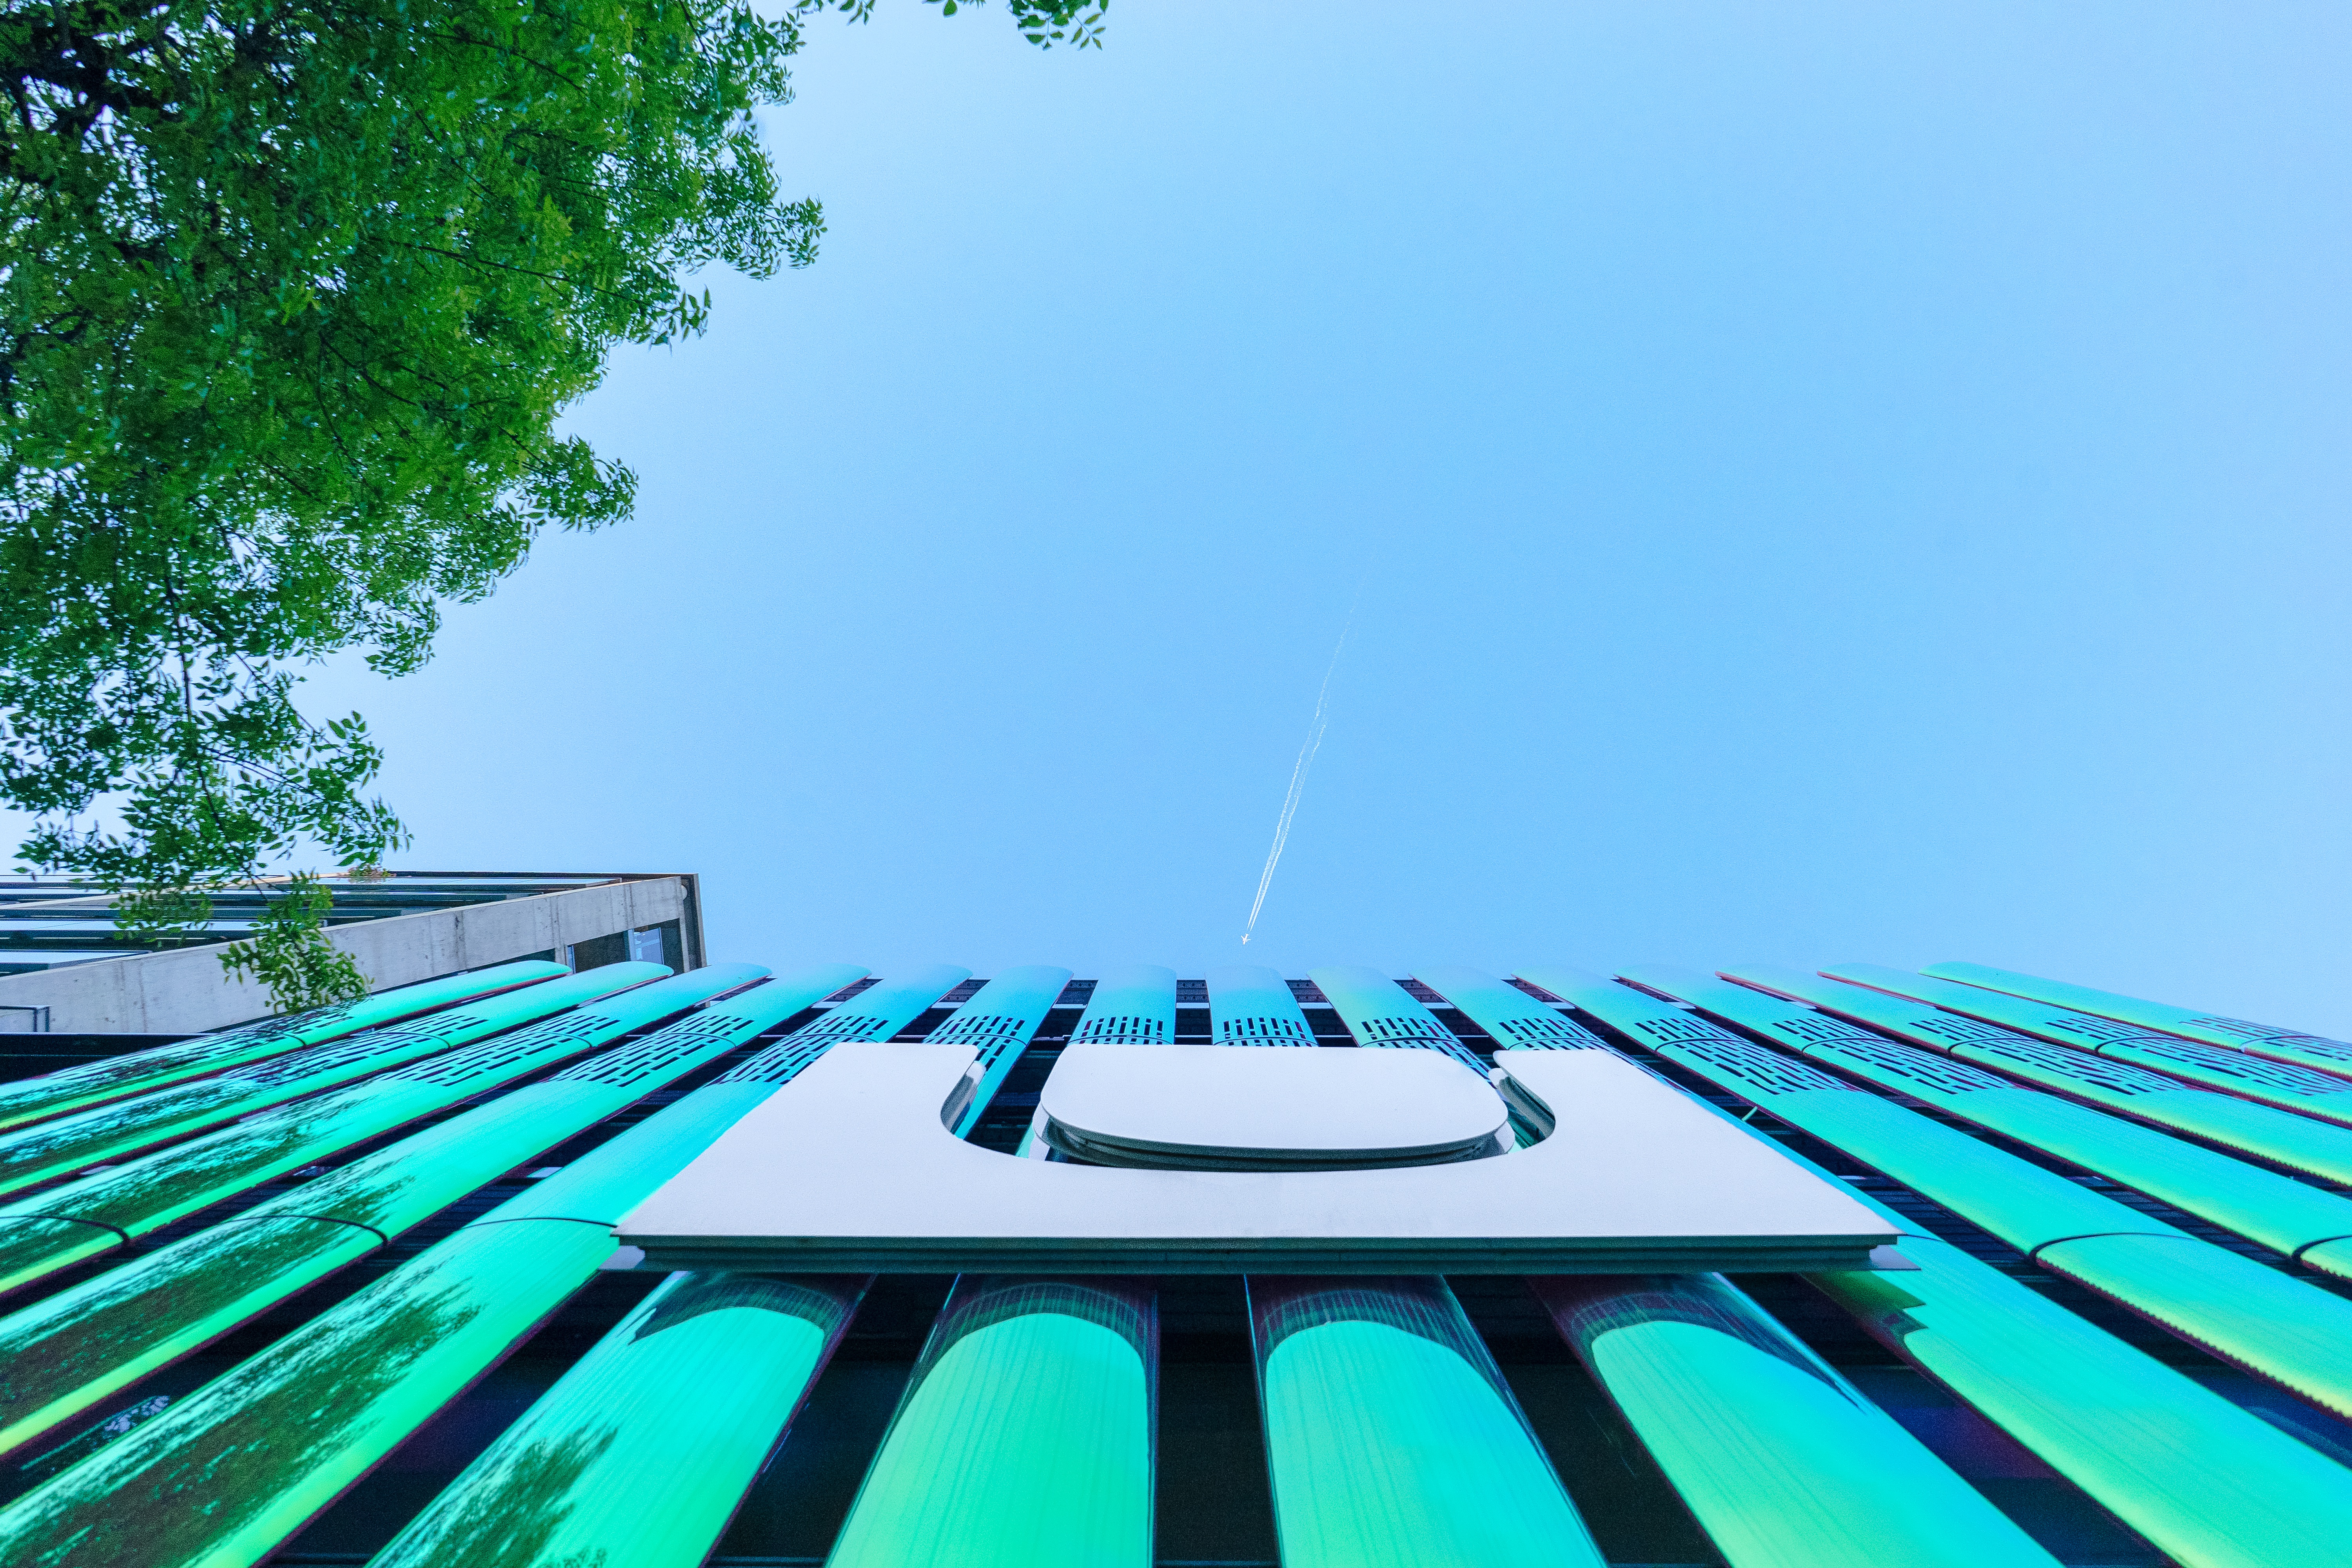
structure, line, swimming pool, leisure, stadium, sport venue